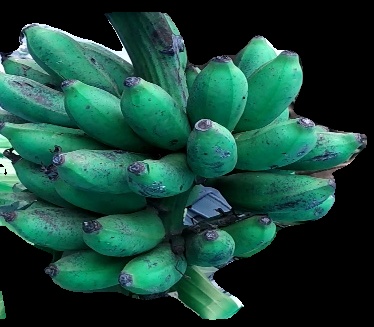
Variety: rasbale
Grade: grade3